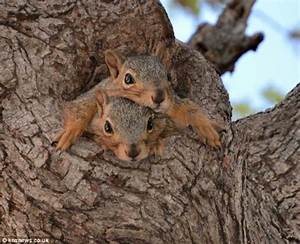
Label: squirrel